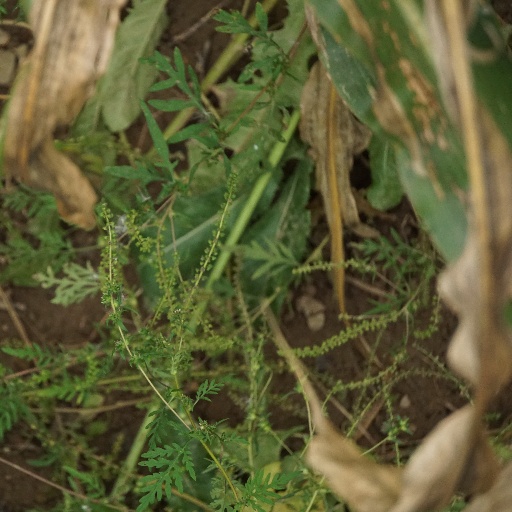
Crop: maize; corn